Peter Lebeck

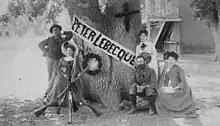
The Foxtail Rangers next to the Peter Lebeck Oak at Fort Tejon, 1890

In 1890, an informal group from Bakersfield called the Foxtail Rangers, including local sheriff Henry L. Borgwardt Jr., removed the bark with the permission of Edward Fitzgerald Beale and rediscovered the inscription in reverse on its underside. Four feet under the surface, they exhumed a skeleton "nearly six feet long, and broad in proportion" with "a remarkable state of preservation." The body was laid east-west, with the left arm folded over the breast. The right forearm, both feet, and the left hand were missing. Two ribs on the left side were broken. A contemporary newspaper article reports that Lebeck was buried with the bear that killed him. The exhumation has been called one of the earliest examples of historic sites archaeology in California.